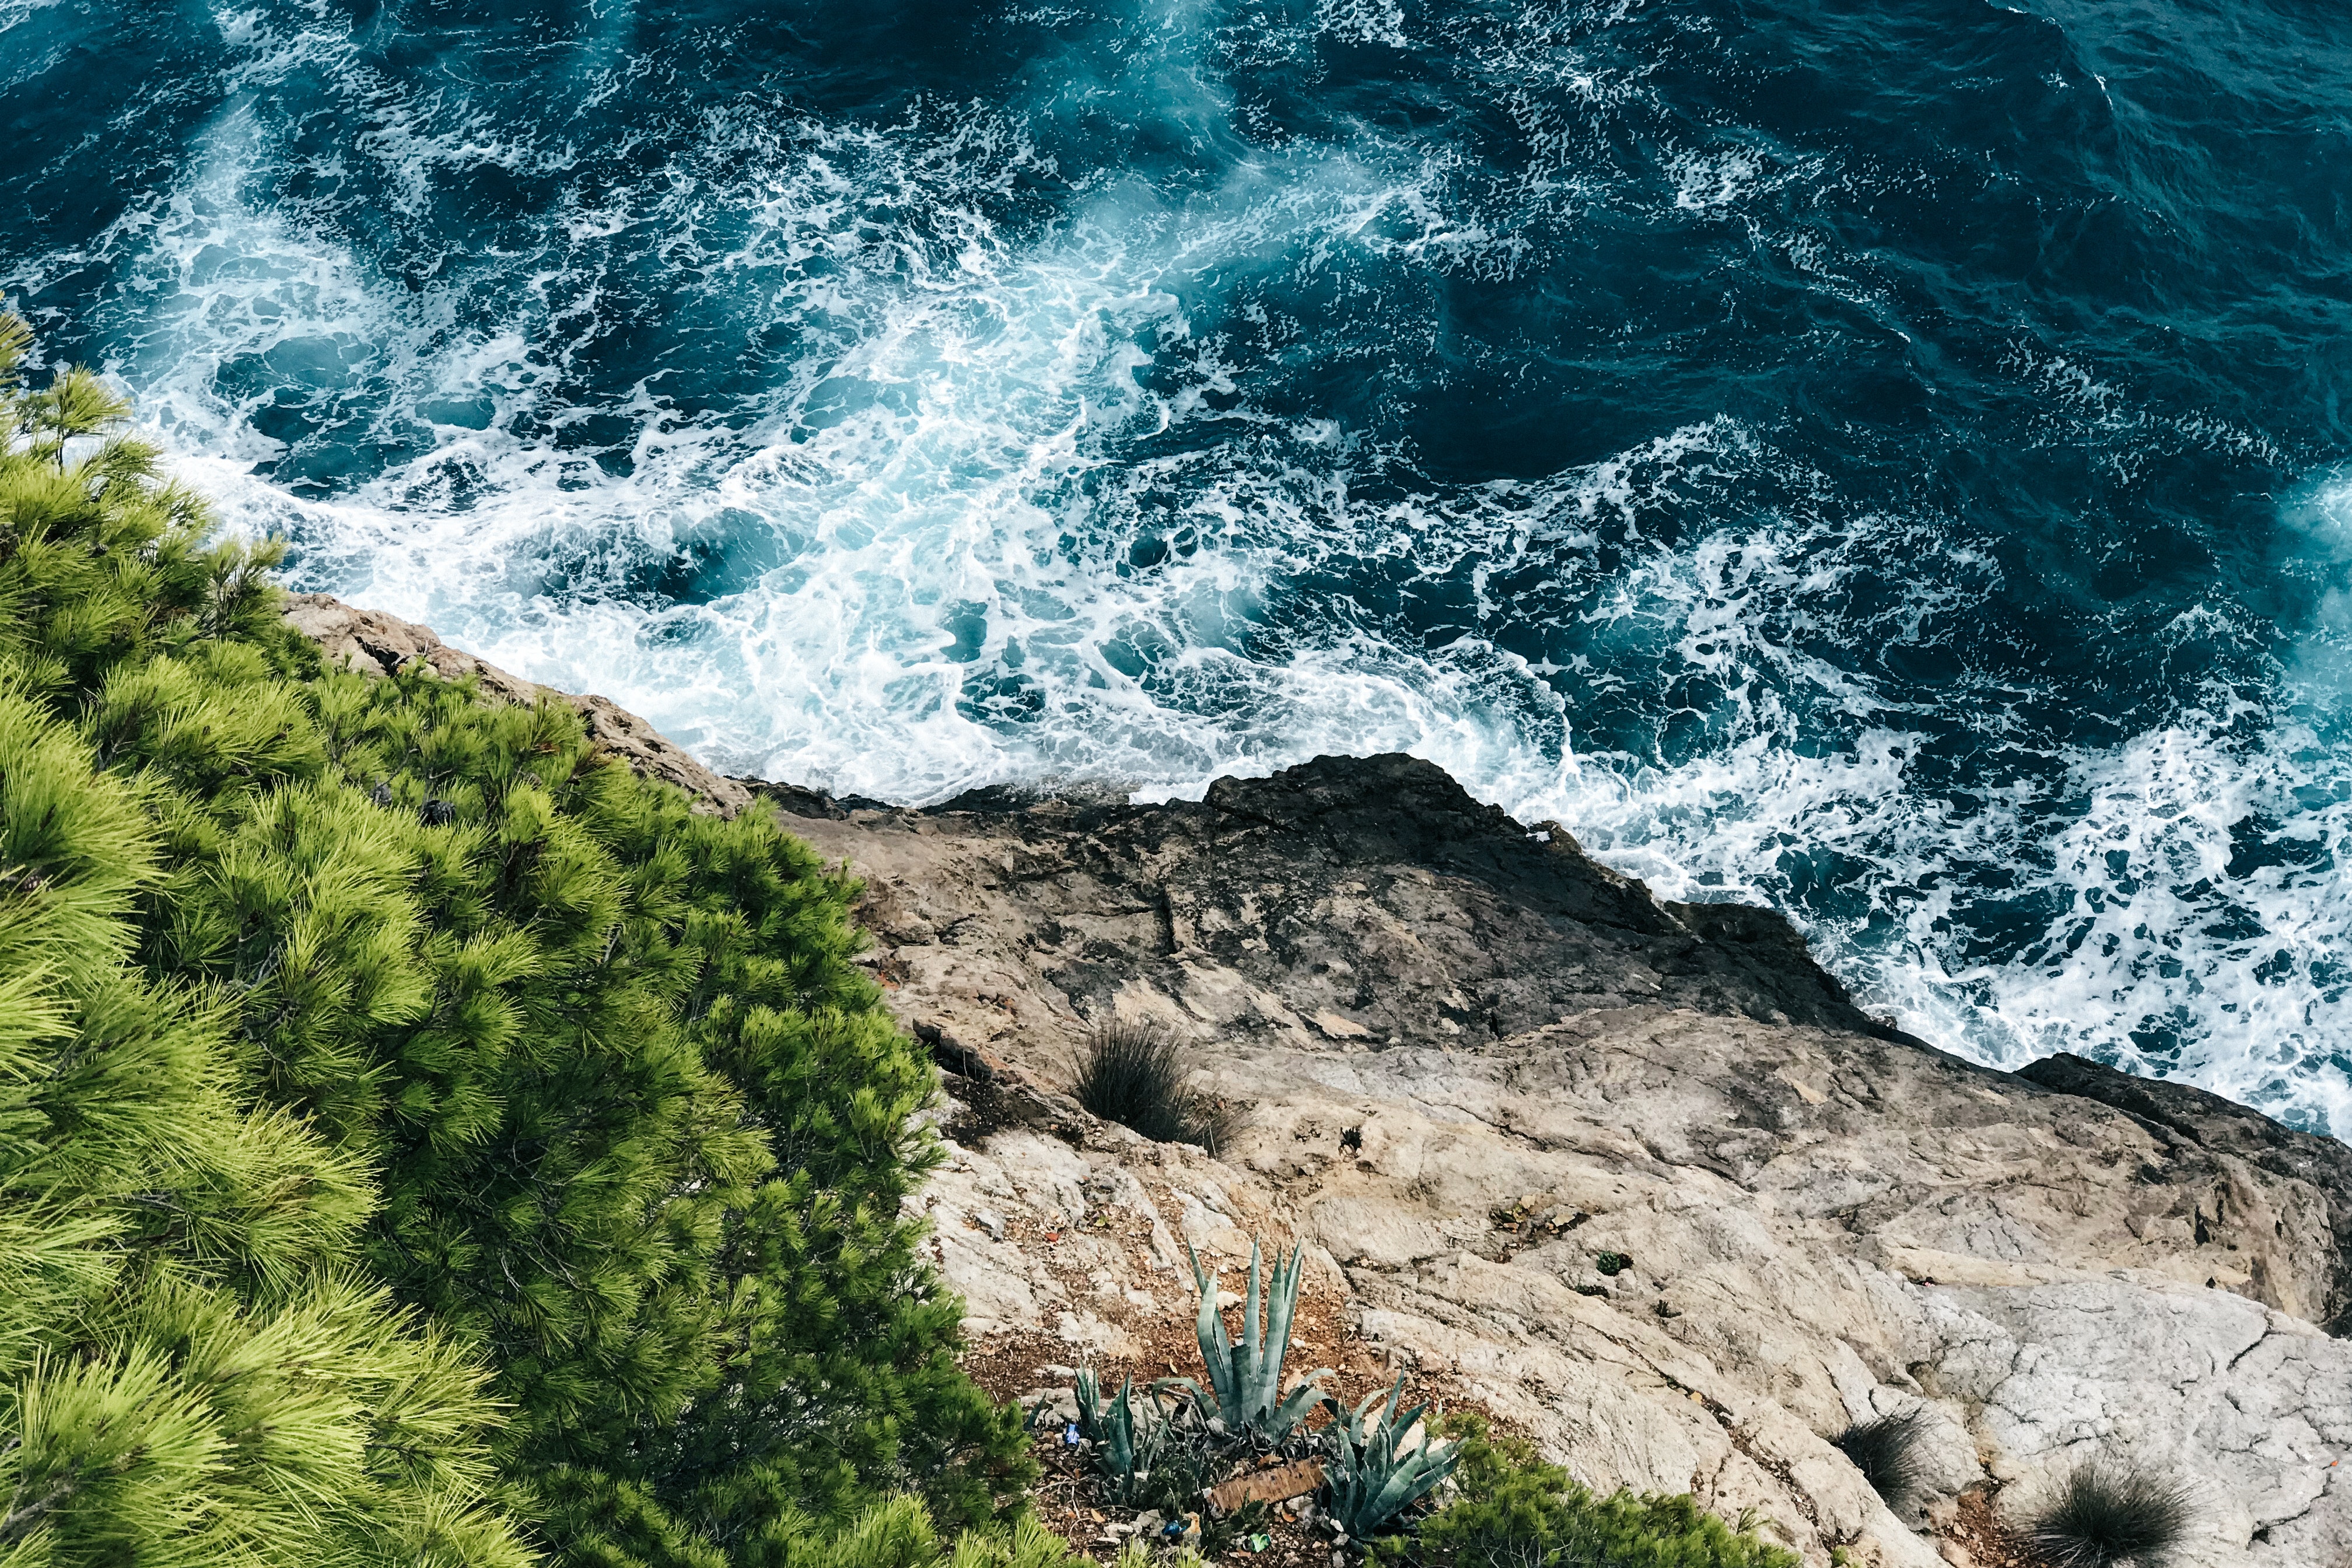
water, wave, nature, sea, turquoise, blue, coast, shore, rock, natural landscape, wind wave, ocean, azure, sky, cliff, coastal and oceanic landforms, terrain, promontory, geology, watercourse, bay, klippe, beach, geological phenomenon, vacation, mountain, cape, national park, tropics, headland, outcrop, tourism